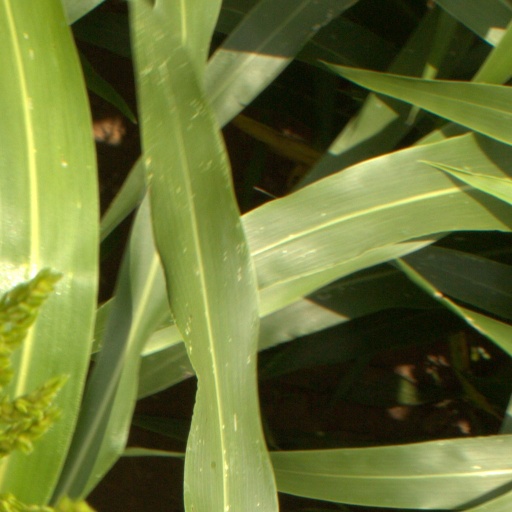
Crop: sorghum